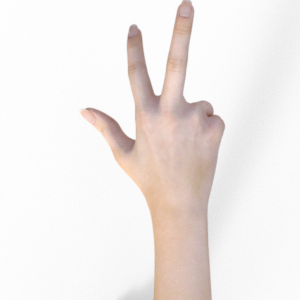
Label: scissors